Subaru WRX

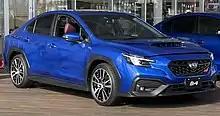

The second-generation WRX S4 for the Japanese market made its debut on 25 November 2021. Like the other regions, the WRX S4 is equipped with the "FA24" 2.4L direct-injection turbo boxer, tuned to produce at 5,600 rpm and between 2,000 and 4,800 rpm, coupled with the continuously-variable "Subaru Performance Transmission", providing an estimated fuel consumption of .